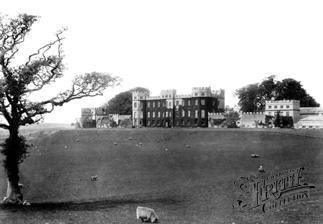
Building: Wenvoe Castle
Country: United Kingdom
Year built: 1777
Castle in Vale of Glamorgan, south Wales Wenvoe Castle Wenvoe Castle and estate in 1899 Location within Vale of Glamorgan General information Town or city Near Wenvoe , Vale of Glamorgan Country Wales Coordinates 51°26′5″N 3°16′9″W / 51.43472°N 3.26917°W / 51.43472; -3.26917 Completed 1776–77, 1928 Wenvoe Castle was a castle and country estate between Barry and Wenvoe , in the Vale of Glamorgan , south Wales . Today the former estate forms the Wenvoe Castle Golf Club . Goldsland lies on its western boundary. History In the later medieval periods, Wenvoe is recorded as having belonged to three families: De Sully, le Fleming and Malefaunt. However, according to Clifford Spurgeon , it wasn't until the late 1530s that a castle at Wenvoe was mentioned, when it appeared in Leland's Itinerary . After being escheated to the crown, it belonged successively to the Thomas, Birt and Jenner families. The Thomas family inherited the estate in 1560 when Jevan ap Harpway of Tresimont , Hertfordshire married Catherine, the only daughter and heiress of Thomas ap Thomas. They were prominent figures in the history of Glamorgan, amongst them Edmund Thomas (1633–1677), politician who sat in the House of Commons in 1654 and 1656 and sat in Cromwell's Upper House , Colonel Charles Nassau Thomas (died April 1820), vice chamberlain to the Prince of Wales (later King George IV ) and Sir Godfrey-Vignolles Thomas , 9th Baronet (1856–1919). In 1774, the Thomas family fell into debts and sold the estate to Peter Birt , a coal magnate of Yorkshire. Birt ordered the building of a new castle in 1776–77, under the design of architect Robert Adam , his only building in Wales. The Birts later passed the estate to the Jenner family in 1823/4, who were prominent in 19th century Glamorganshire, and give their name to a district of Barry today, Jenner Park . Robert Francis Jenner (1802–1860) was High Sheriff of Glamorgan in 1827. Much of the building was obliterated by a 1910 fire. Nonetheless, restored in 1928 with its Georgian appearance , it is now used as the clubhouse. The Wenvoe Castle Golf Club was established in 1936, by the owner of the manor, Hugh Jenner . The castles gardens and park are designated Grade II on the Cadw/ICOMOS Register of Parks and Gardens of Special Historic Interest in Wales . References